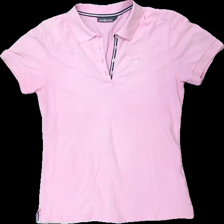
View: front
Type: T-shirt
Category: Ladies
Brand: Race Marine
Colors: Pink, White
Material: 100% bomull
Pattern: Logo print
Cut: Regular
Size: 40
Season: All
Price range: <50
Recommended usage: Export
Description: skjorta med tryck